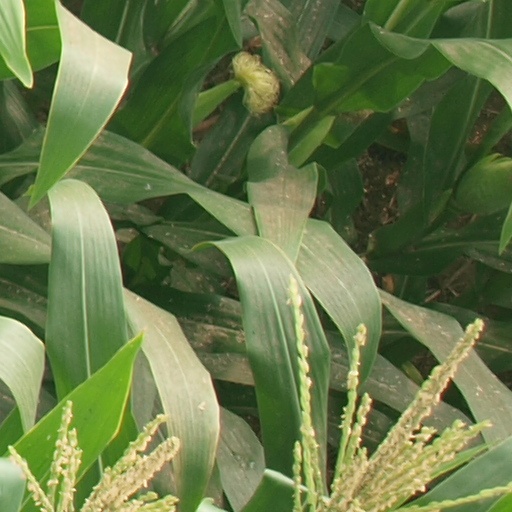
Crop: maize; corn